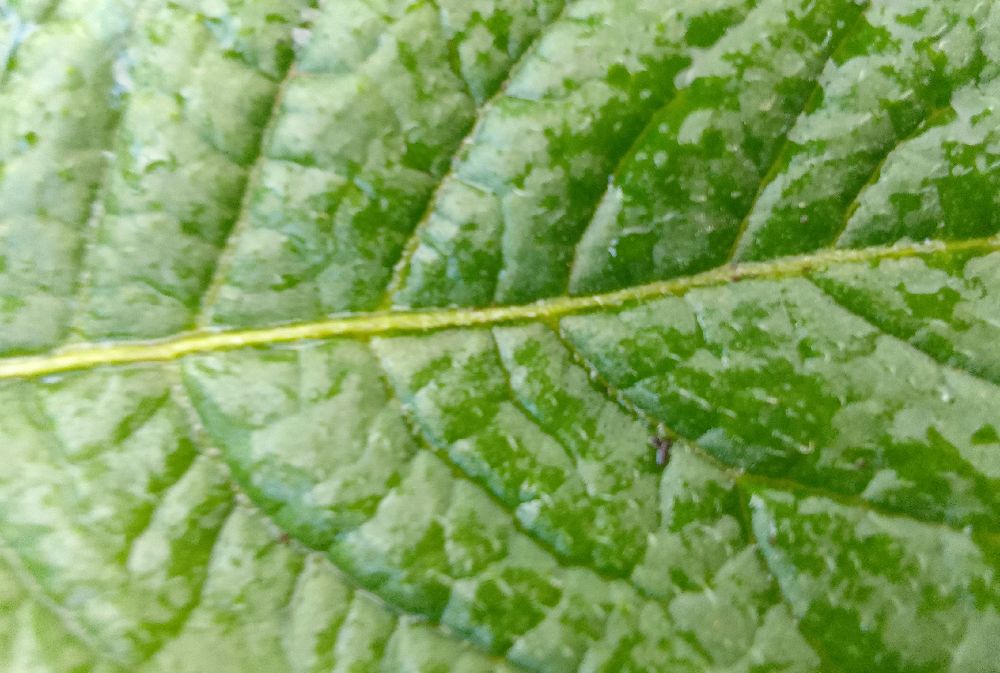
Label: Healthy